Maserati Mistral

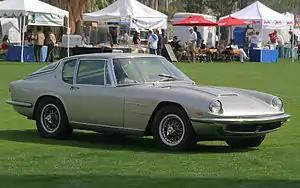
1967 Maserati Mistral

The Maserati Mistral ("Tipo AM109") is a 2-seat gran turismo produced by Italian car manufacturer Maserati between 1963 and 1970. The successor to the 3500 GT, it was styled by Frua and bodied by Maggiora of Turin. A total of 844 coupés and 124 Spyders were built.